Wallabies Nunataks

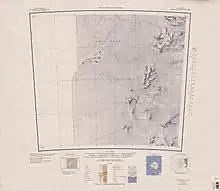
Byrd Névé, Wallabies Nunataks to the northeast

A glacier flowing north west between All-Blacks Nunataks and Wallabies Nunataks. It was named in association with the adjacent All-Blacks and Wallabies Nunataks, and specifically named after the Bledisloe Cup, which is contested between the New Zealand and Australian rugby union teams, the All-Blacks and the Wallabies.